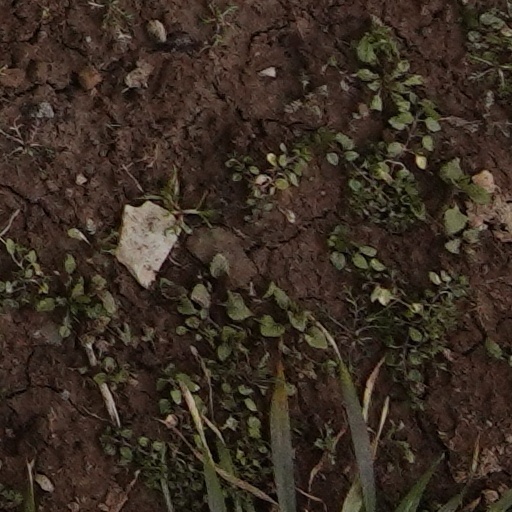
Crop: wheat